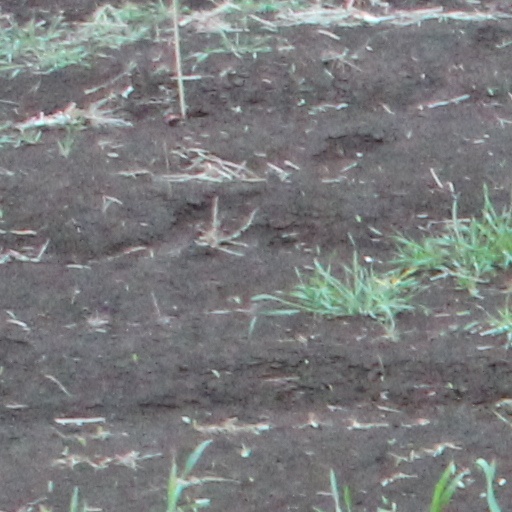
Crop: wheat